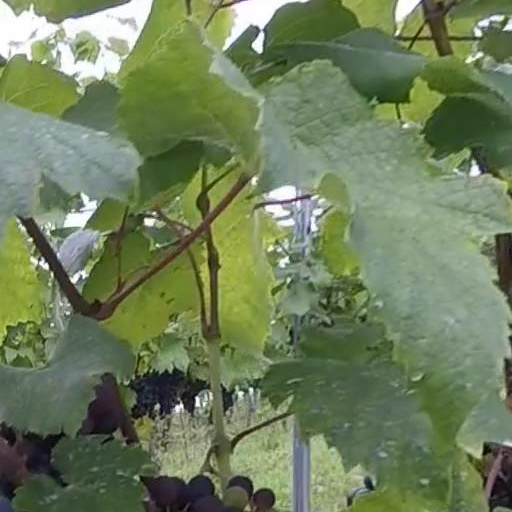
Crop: grape